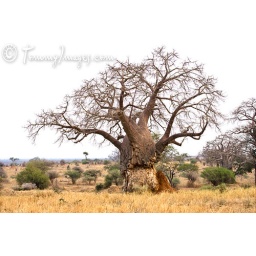
Baobab tree scarred by elephants